Kliment Voroshilov

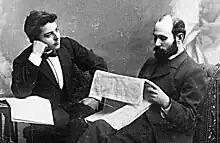

In his published autobiography, Voroshilov described a childhood of extreme hardship, working from the age of six or seven, and receiving frequent beatings from wealthy peasants, which left him with a lifelong aversion to 'kulaks'. He grew up illiterate, until he was able to enroll in a newly opened school in a nearby village, at the age of 12, and received two years' schooling. During his school years, Voroshilov became a close friend and almost a member of the family of Semyon Ryzhkov.